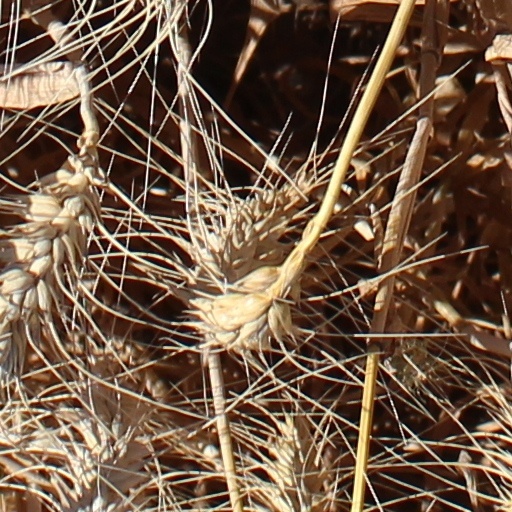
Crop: wheat